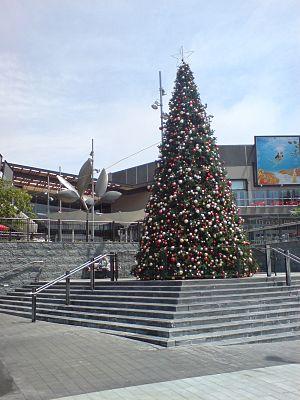
La Nouvelle-Zélande, en anglais New Zealand, en māori Aotearoa, est un pays d'Océanie, au sud-ouest de l'océan Pacifique, constitué de deux îles principales, et de nombreuses îles beaucoup plus petites, notamment l'île Stewart/Rakiura et les îles Chatham. Située à environ 2 000 km de l'Australie dont elle est séparée par la mer de Tasman, la Nouvelle-Zélande est très isolée géographiquement. Cet isolement a permis le développement d'une flore et d'une faune endémiques très riches et variées, allant des kauri géants aux insectes weta en passant par les kaponga et le kiwi, ces deux derniers étant des symboles du pays.